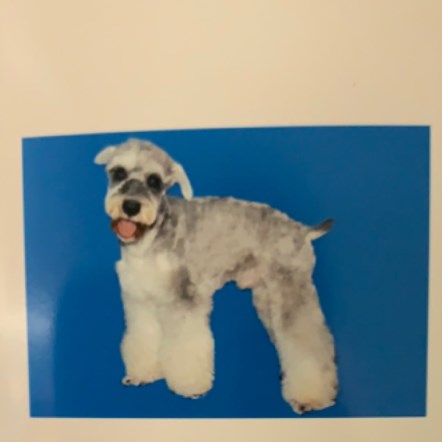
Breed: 2342-n000102-miniature_schnauzer